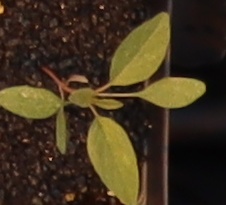
Label: Palmer Amaranth